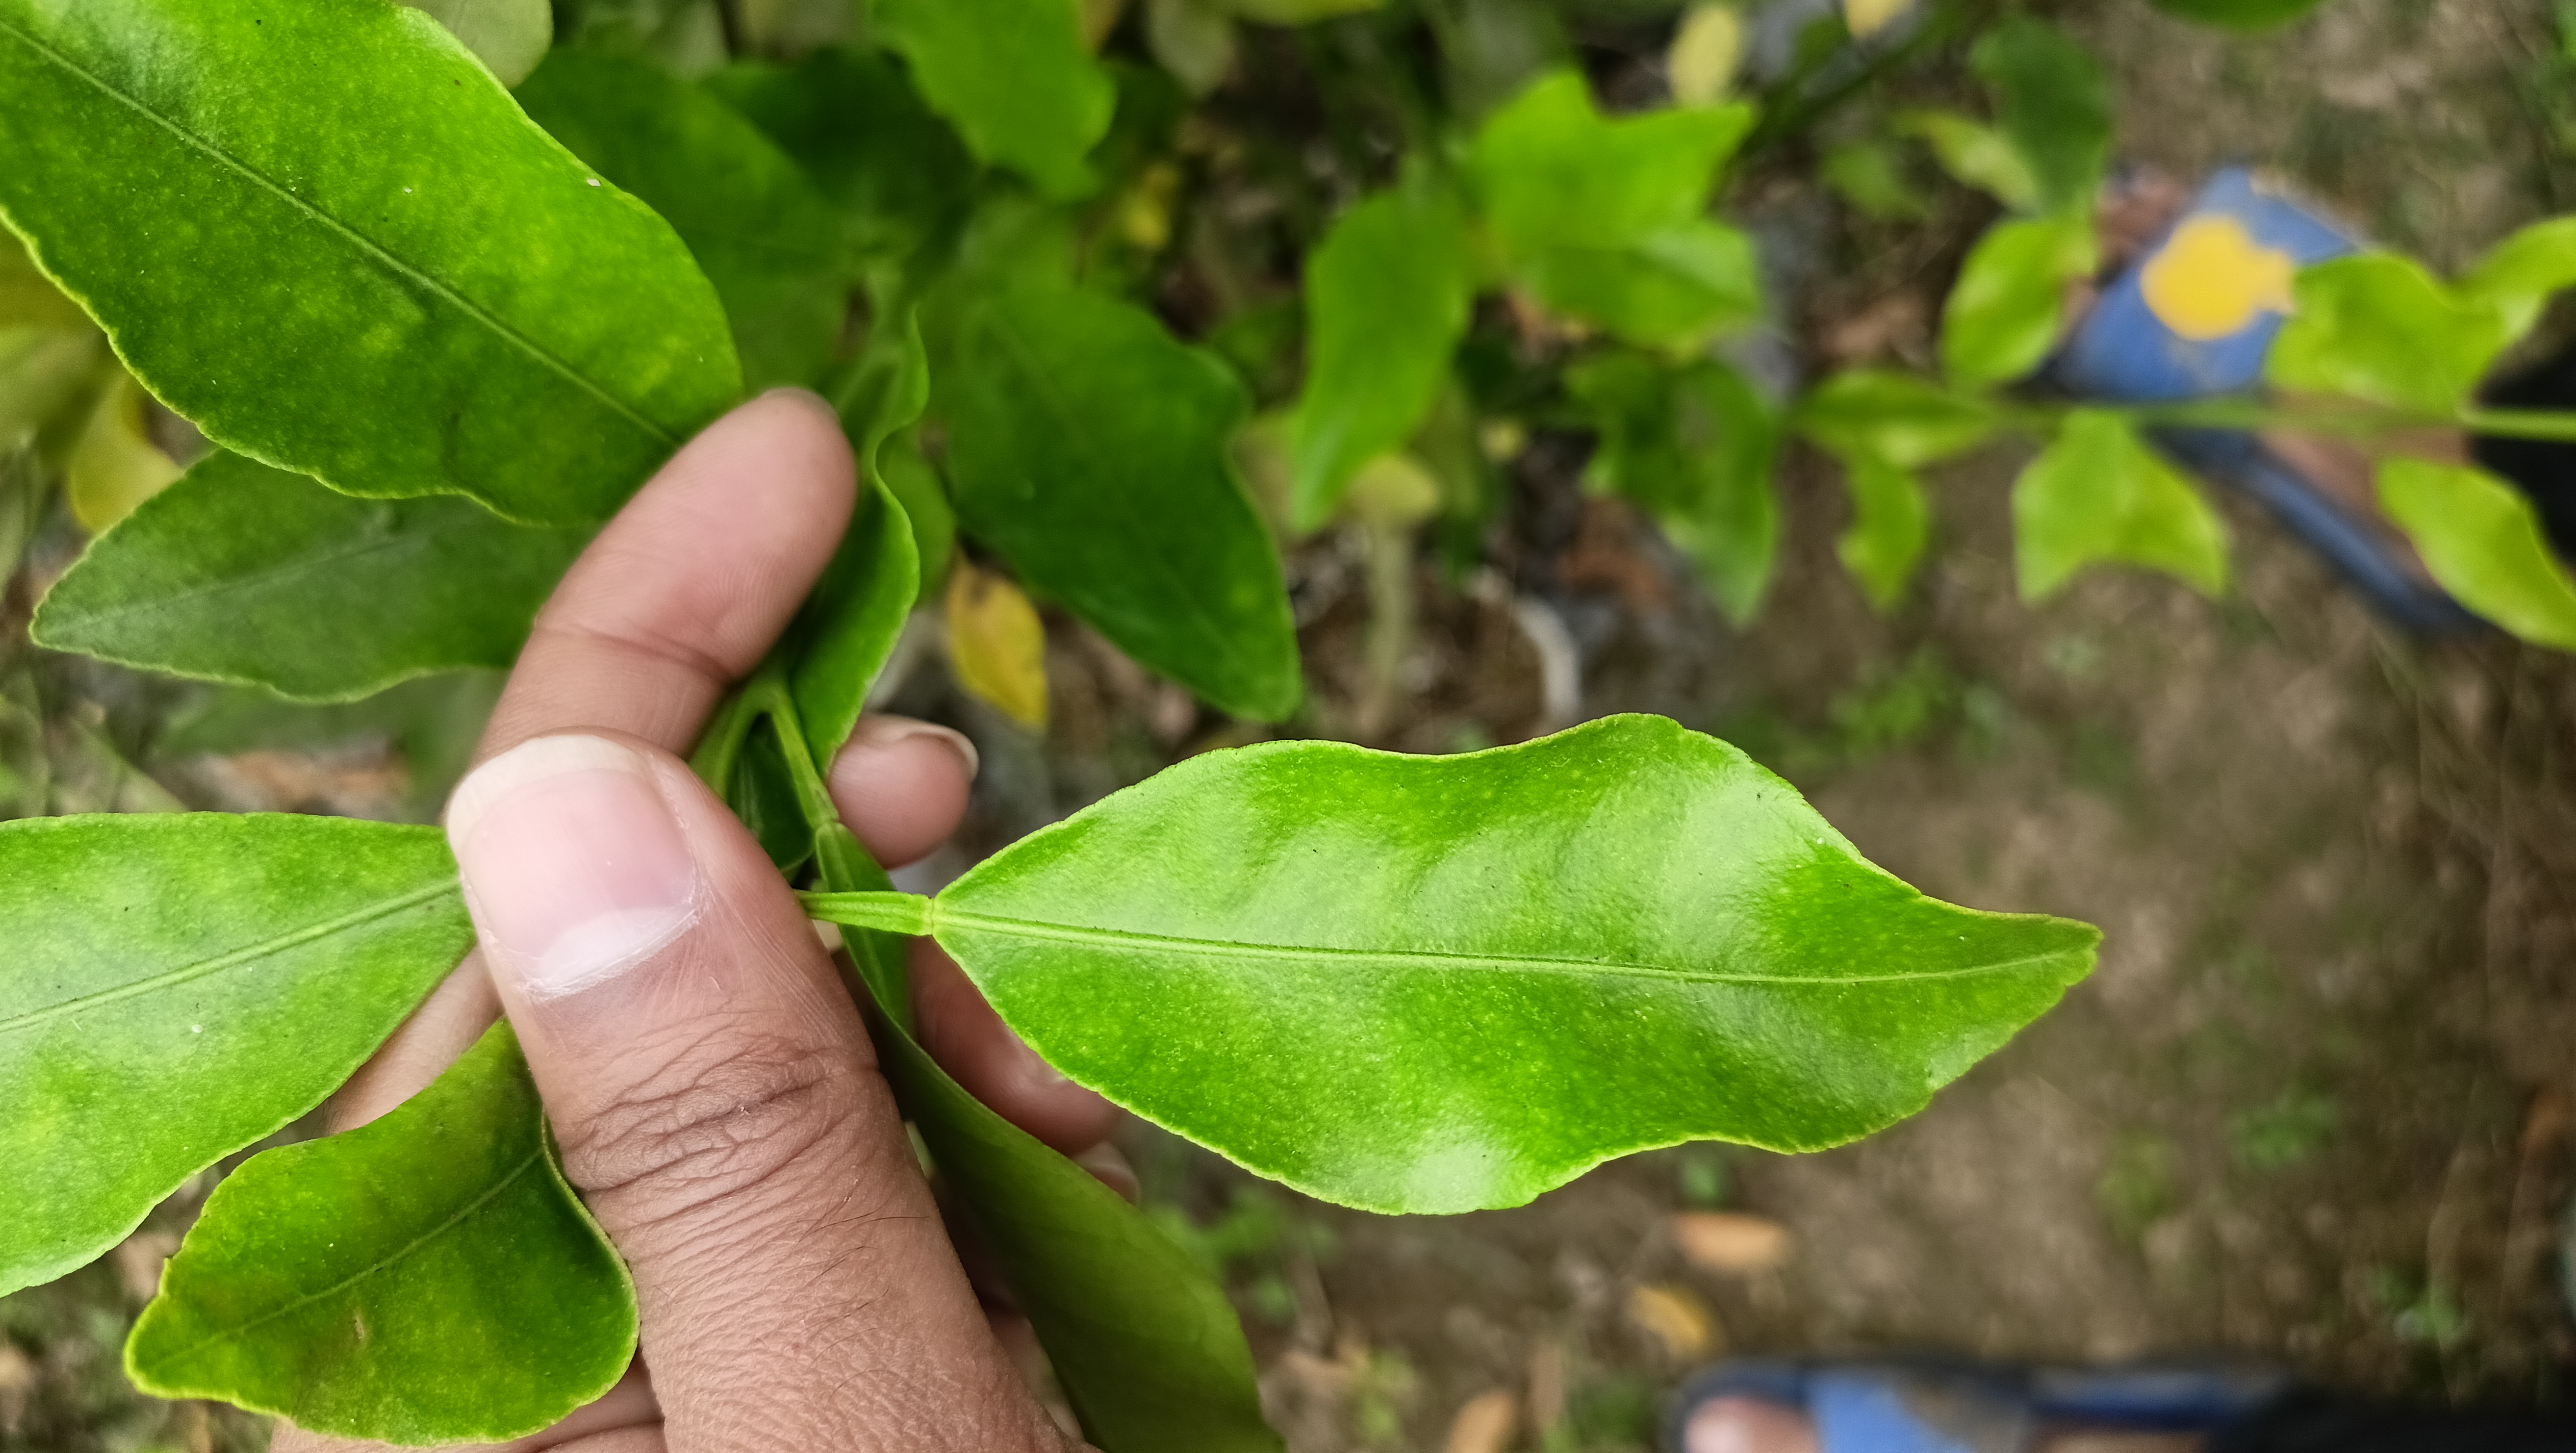
Mandarin leaf variety: Darjeling